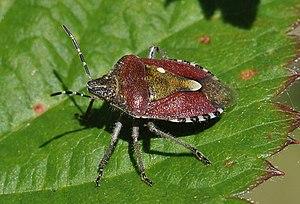
Les Pentatomidae sont une famille d'insectes hémiptères du sous-ordre des Hétéroptères dont les antennes ont cinq segments.